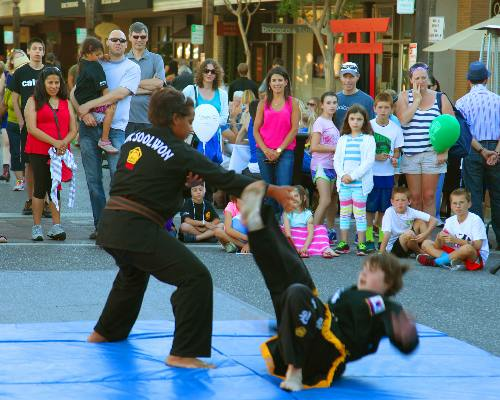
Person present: Yes